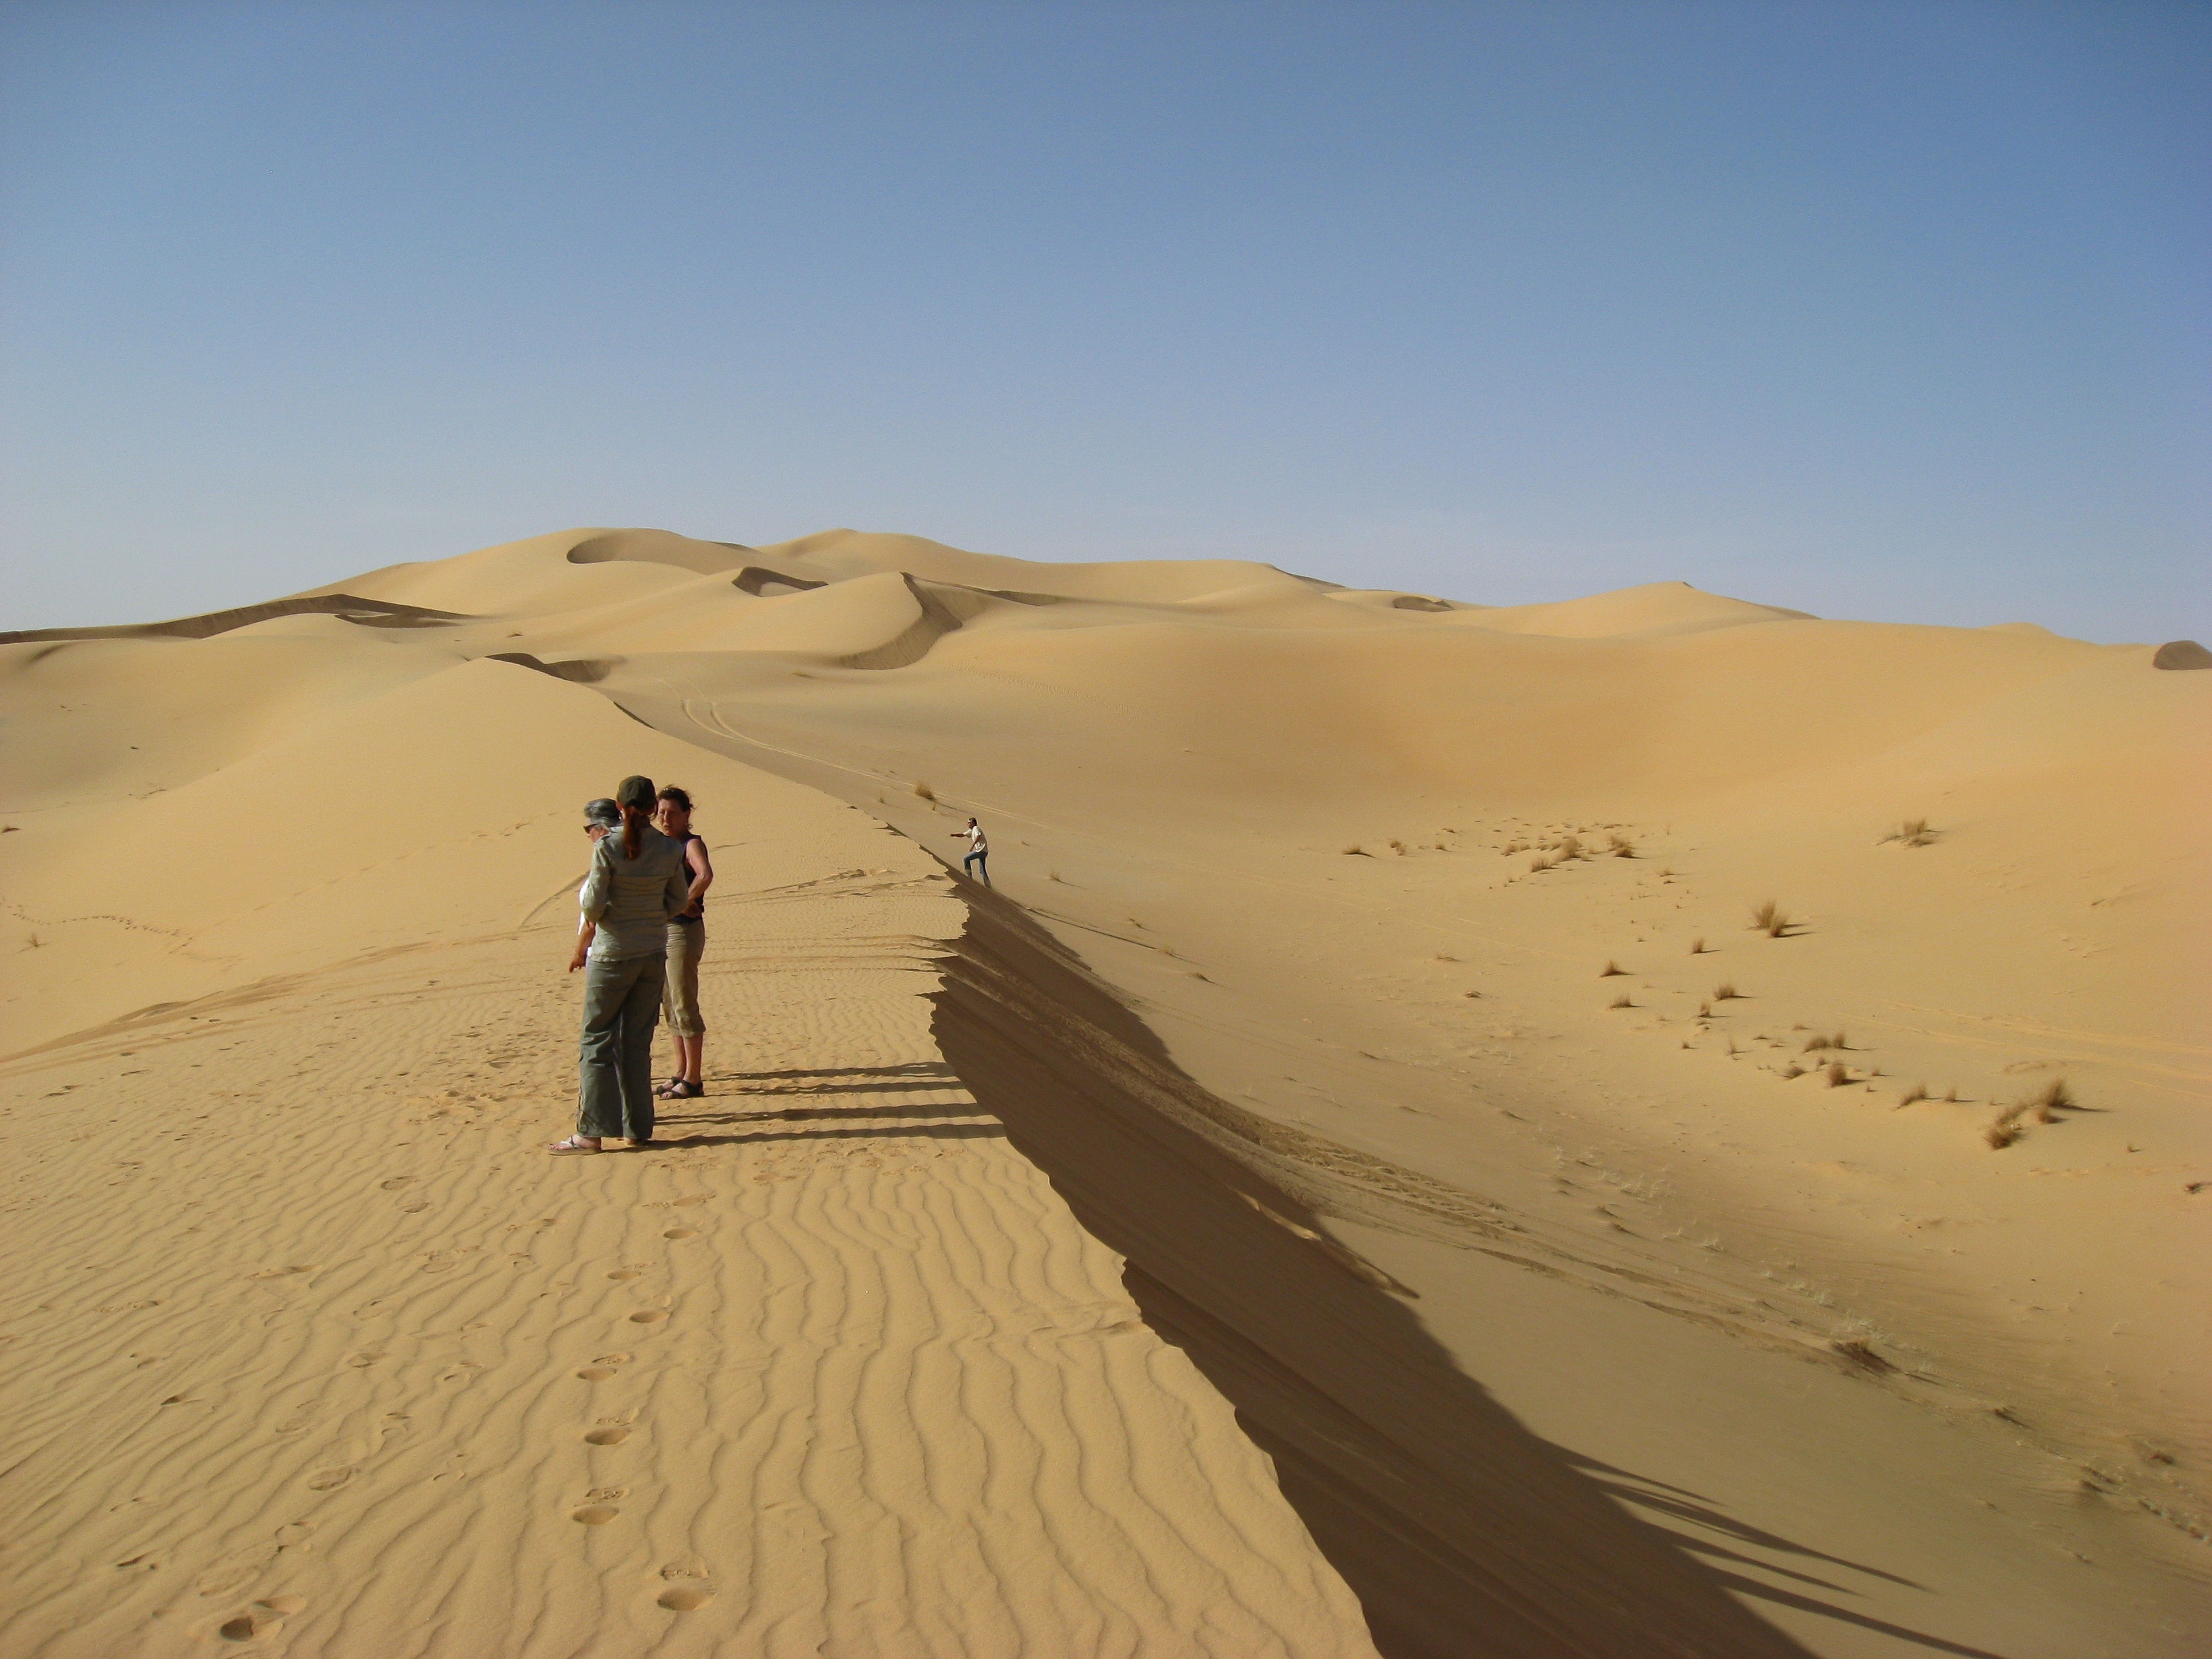
landscape, sand, desert, dune, dunes, habitat, algeria, sahara, wadi, landform, erg, natural environment, geographical feature, aeolian landform